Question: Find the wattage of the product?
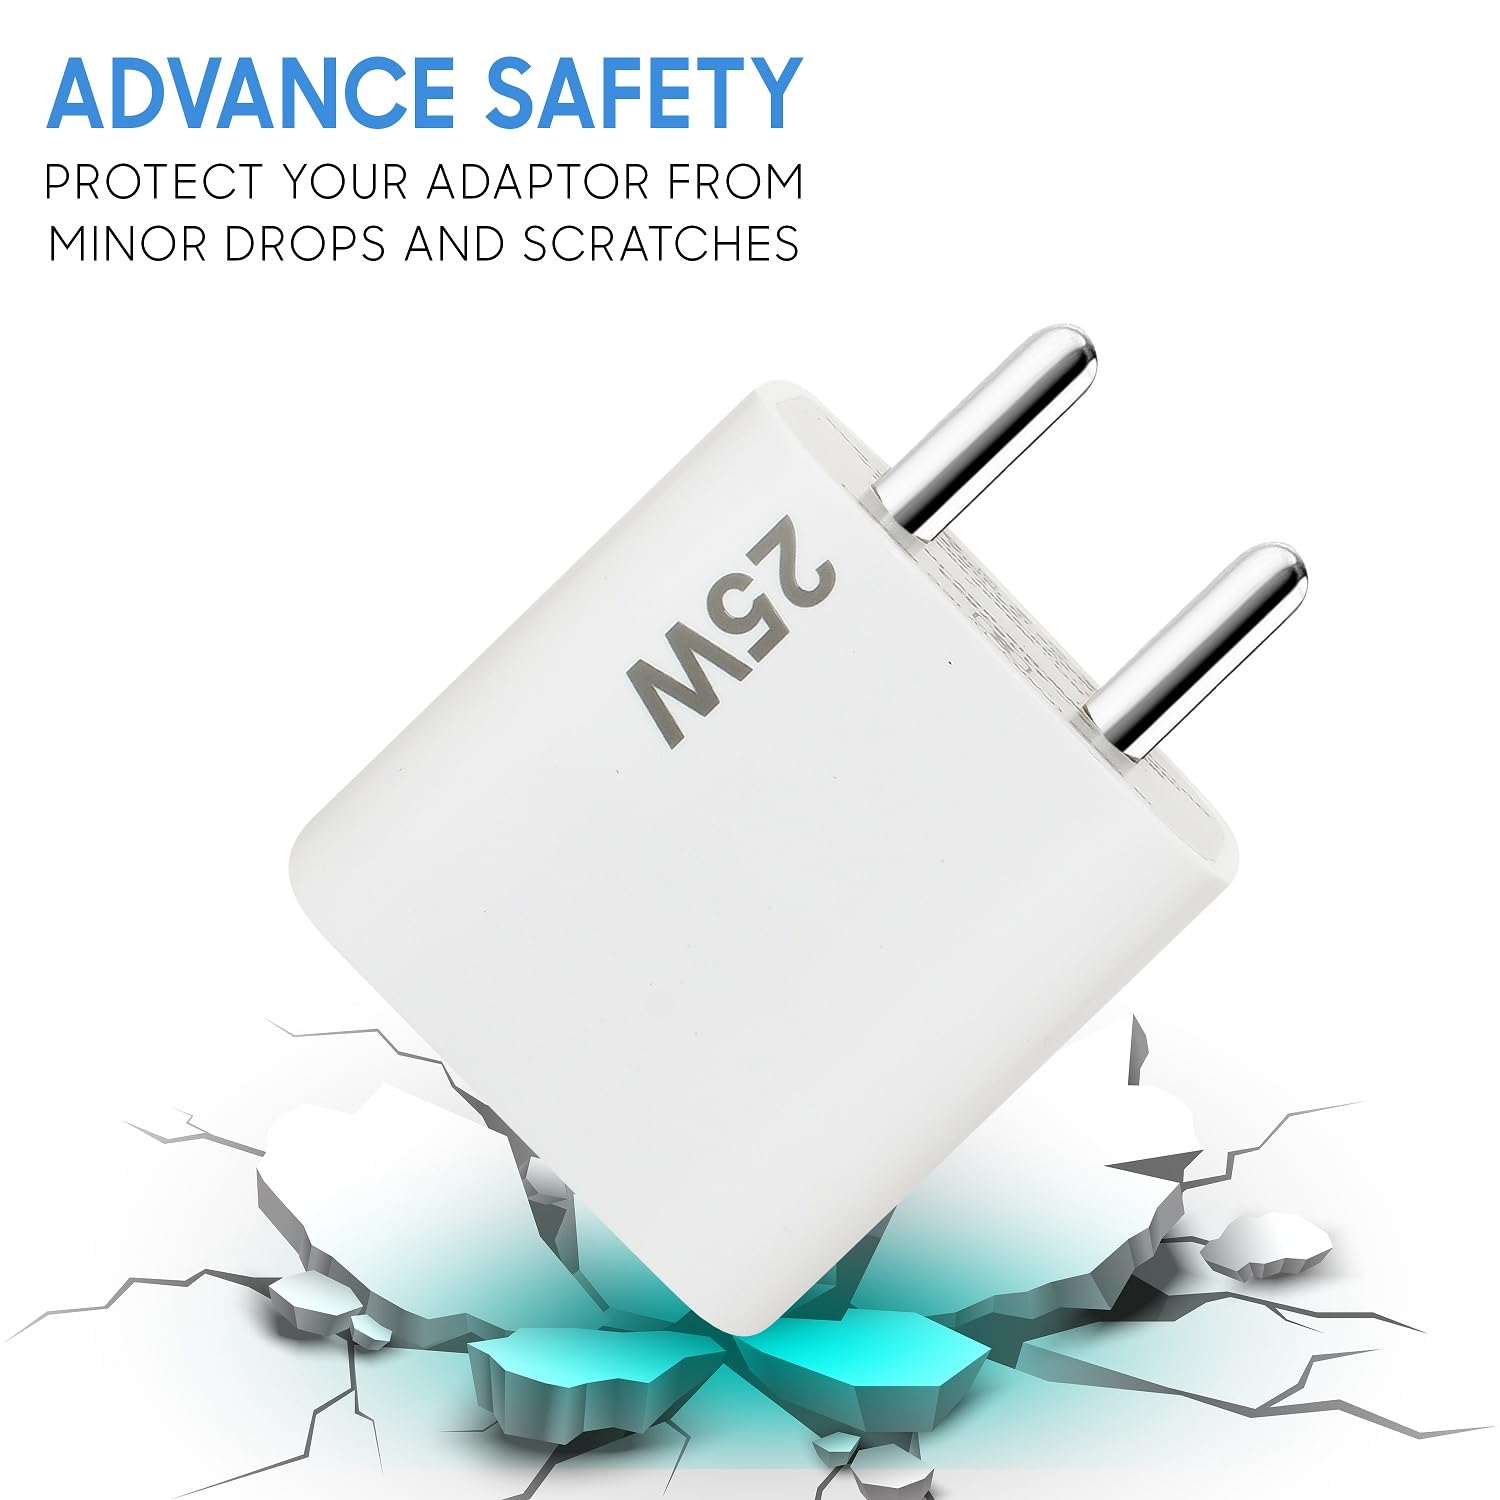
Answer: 25.0 watt